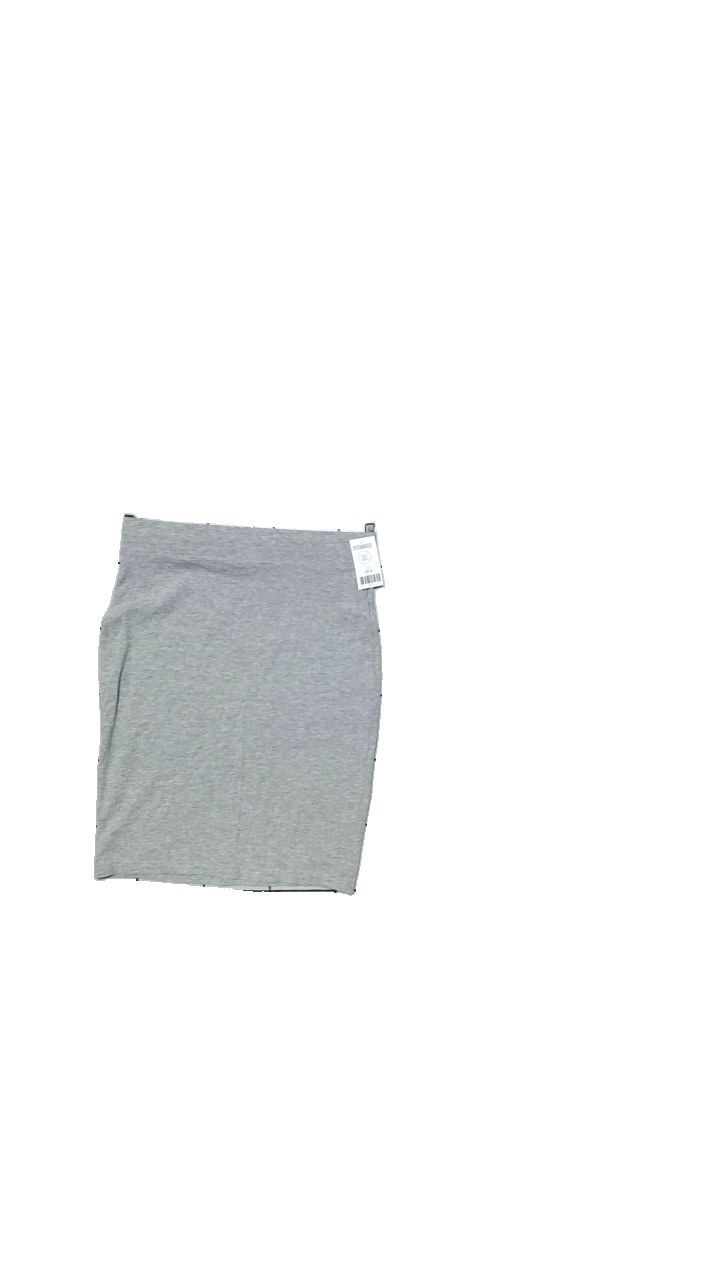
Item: Skirt (Ladies)
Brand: Lager 157
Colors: Grey
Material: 85% cotton, 10% viscose, 5% elastane
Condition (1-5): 5
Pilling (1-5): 5
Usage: Reuse
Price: <50